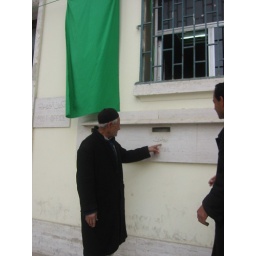
Main post office in Tripoli - mail box is a hole in the wall